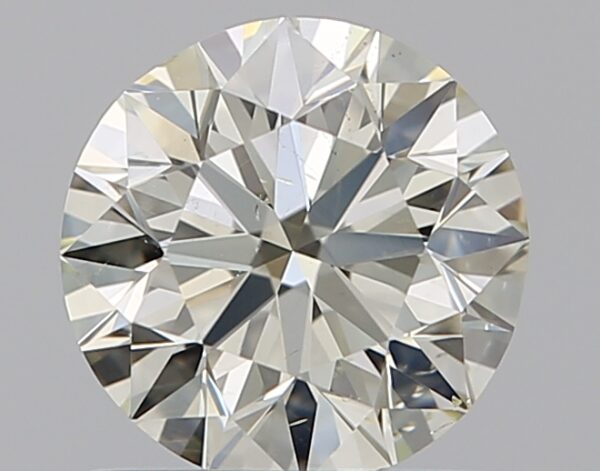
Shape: round
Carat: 0.9
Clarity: SI1
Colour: N
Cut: EX
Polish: EX
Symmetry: VG
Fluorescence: F
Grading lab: GIA
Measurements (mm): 6.08 x 6.15 x 3.86